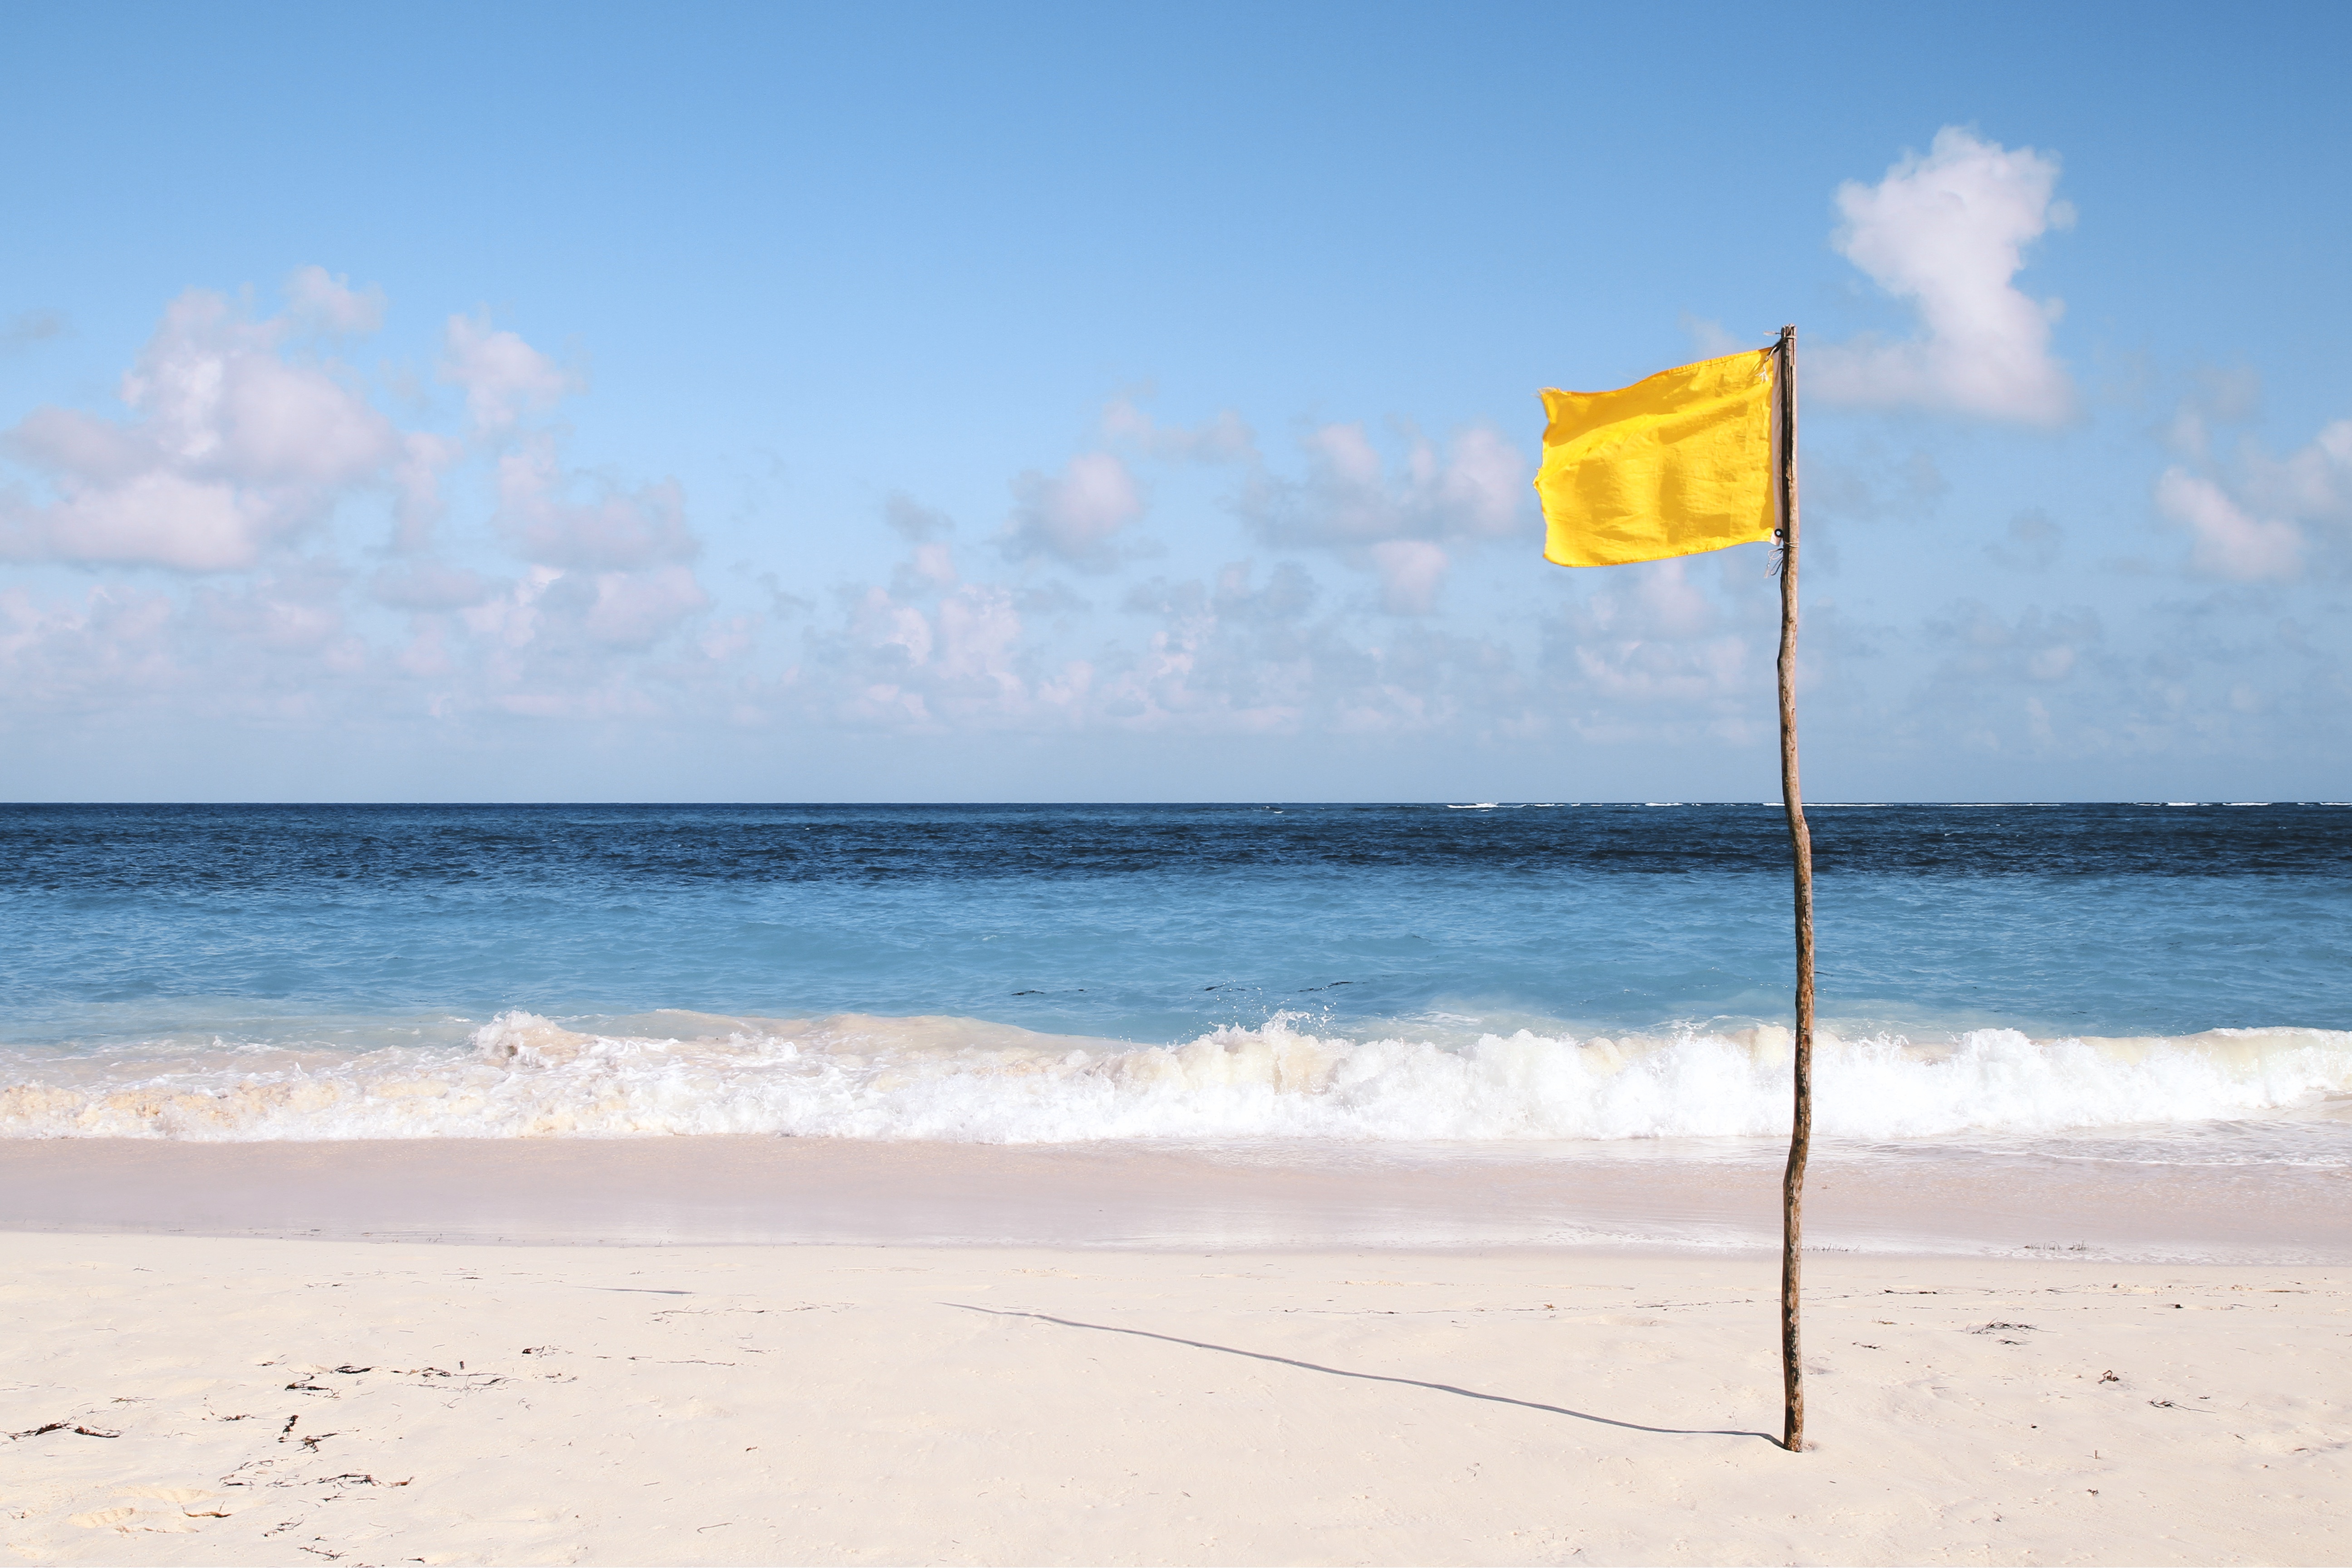
beach, landscape, sea, coast, water, nature, sand, ocean, horizon, sky, white, sunlight, shore, wave, wind, summer, vacation, travel, red, relax, tropical, flag, usa, america, holiday, blue, lifestyle, body of water, sunny, july, waves, day, caution, warning, cape, wind wave